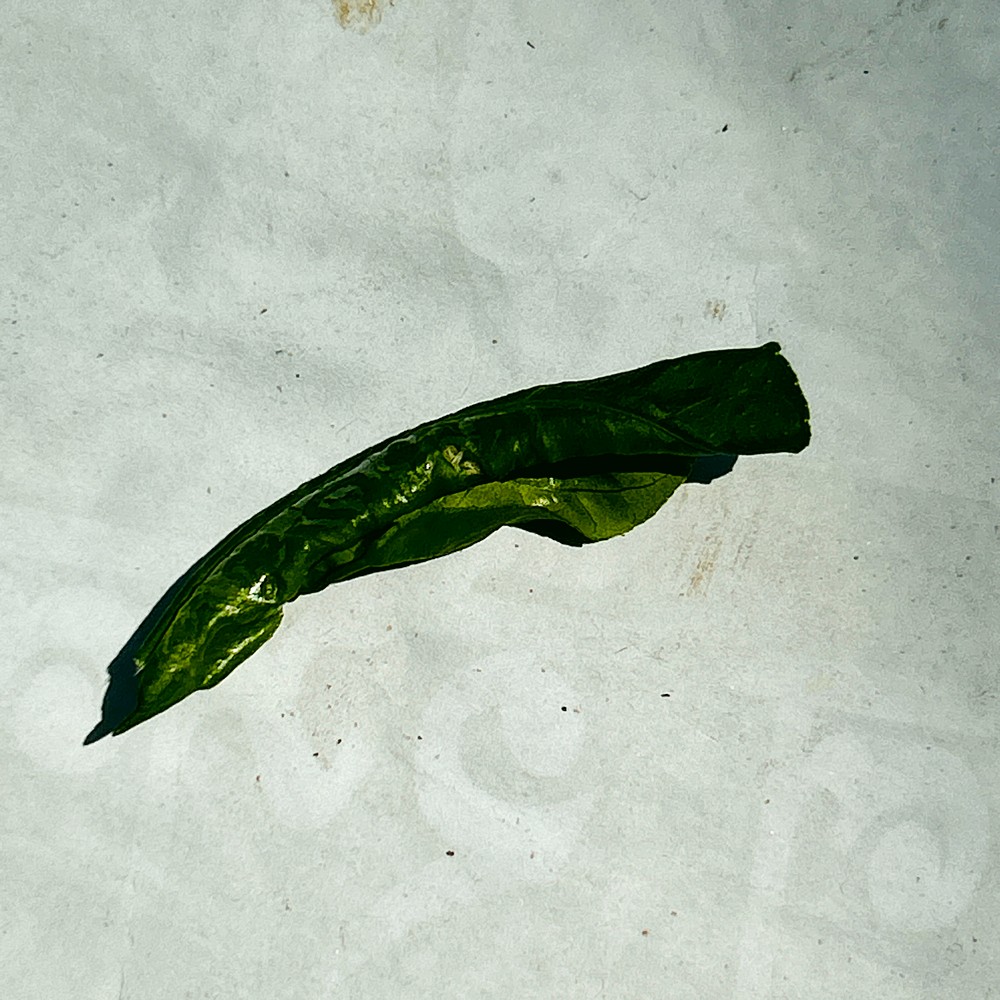
Label: Curl Virus